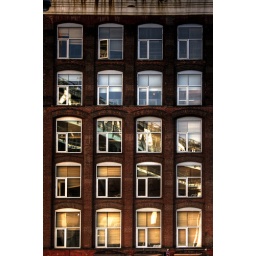
The Manhattan Bridge, as seen in the window glass of 155 Water.